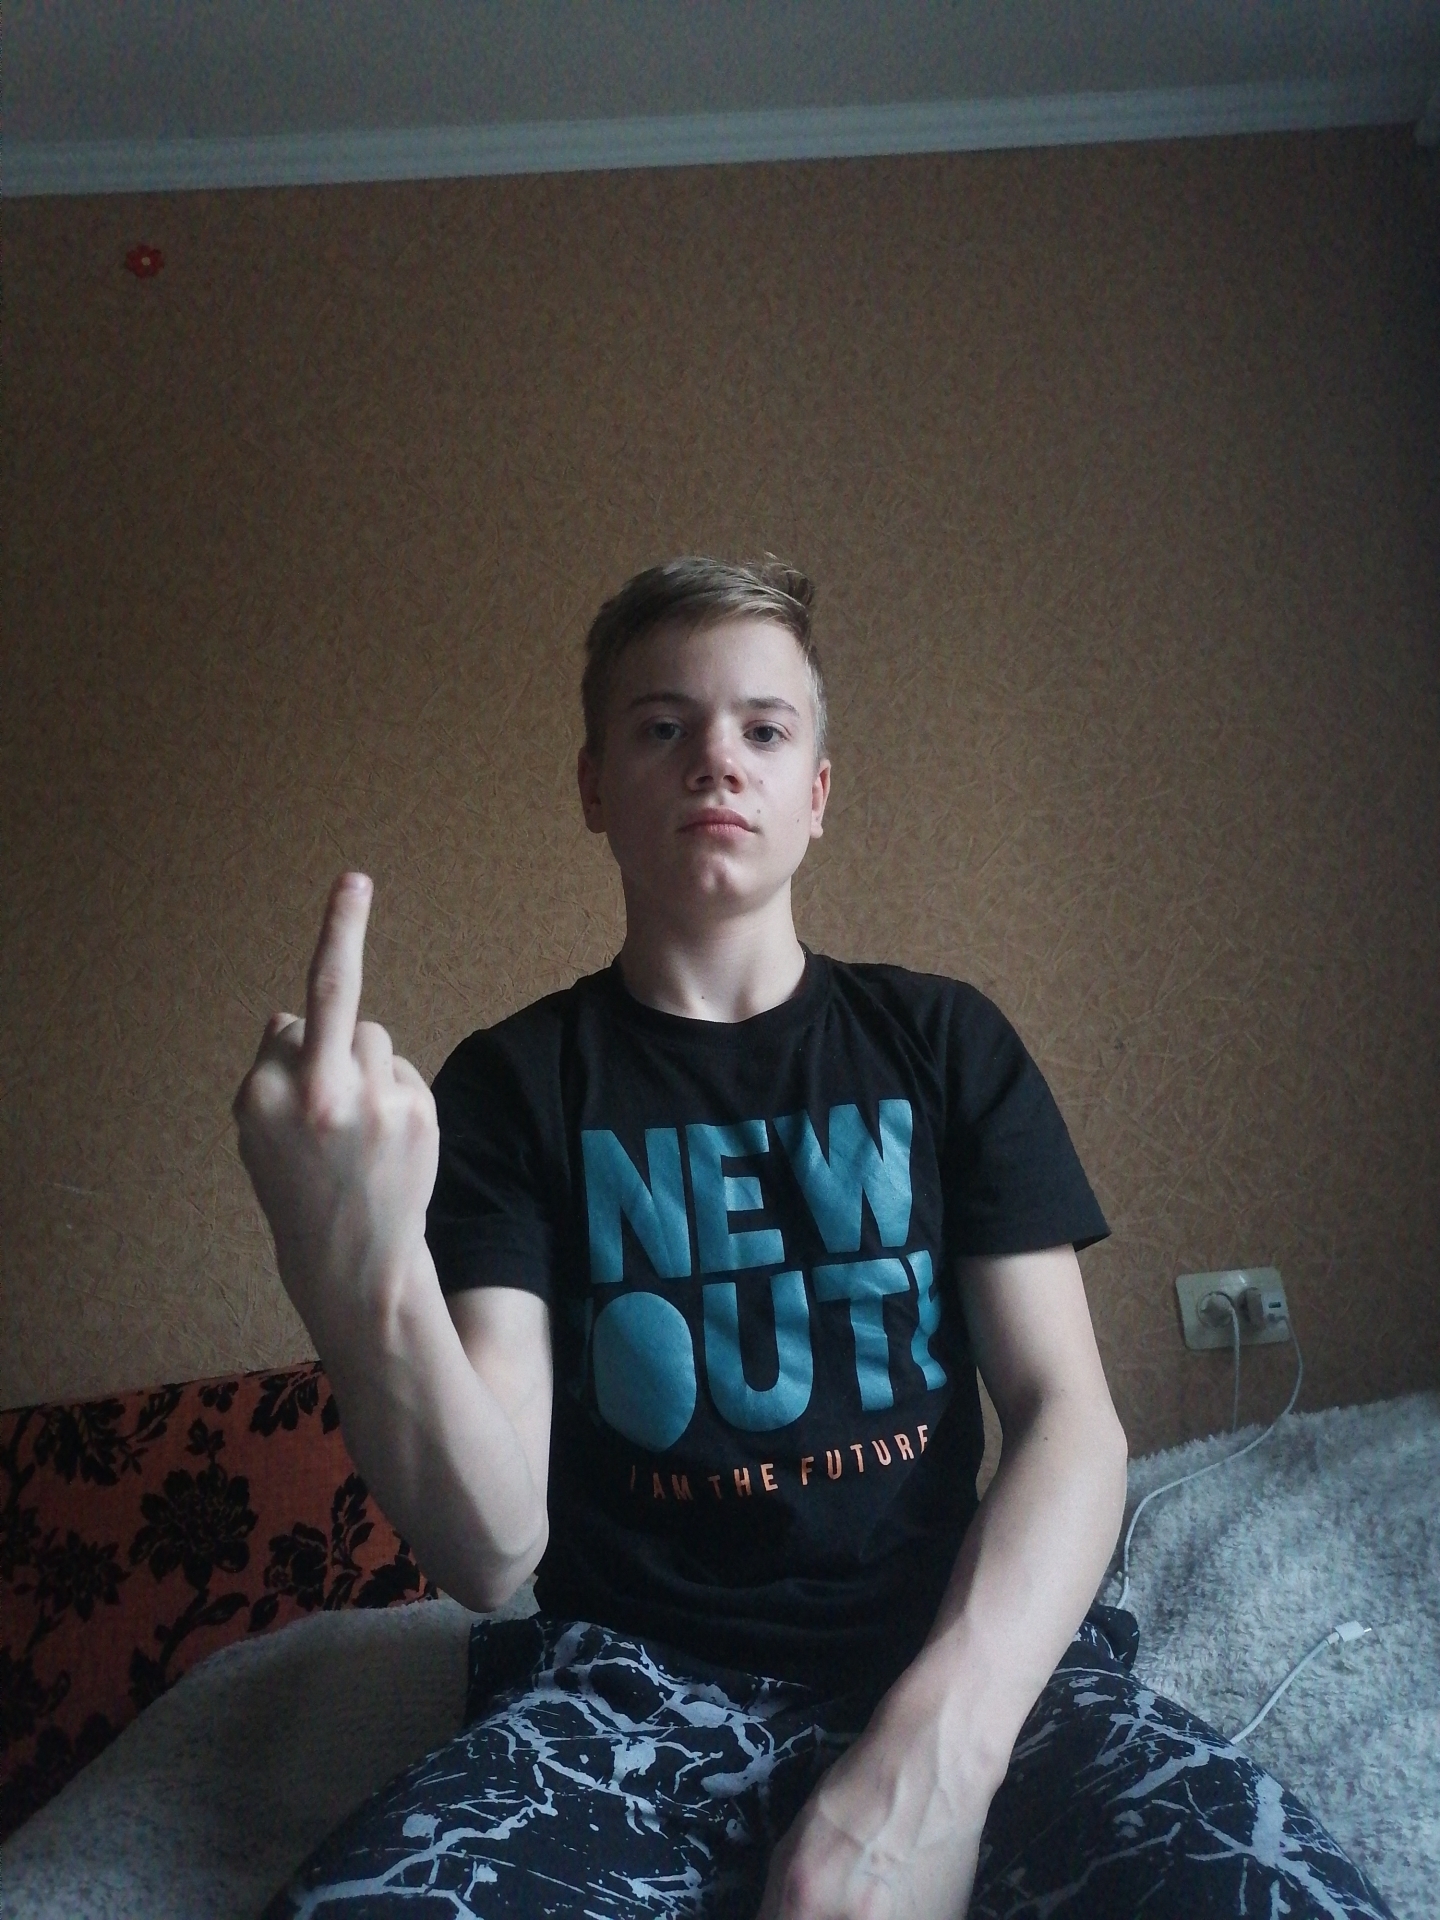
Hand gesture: middle_finger